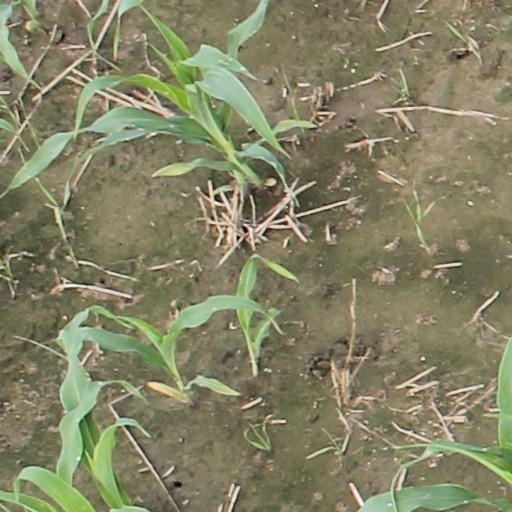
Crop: maize; corn